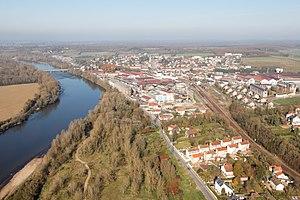
La Loire et une partie du site industriel
Imphy est une commune française, située dans le département de la Nièvre et de la région Bourgogne-Franche-Comté. Ses habitants sont appelés les Imphycois ou les Imphycoises.